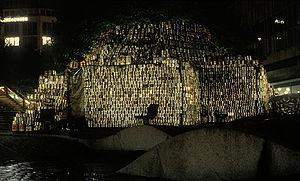
Nicolaus Schmidt, né le 1ᵉʳ janvier 1953 à Arnis, est un artiste, photographe et historien allemand.